Movie theaters in South Korea

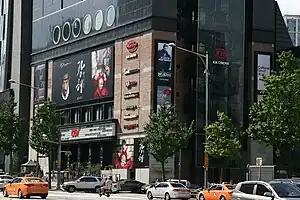
A CGV Theatre in Gangnam (2012)

Korea was liberated in 1945, although it was immediately divided into northern and southern occupation zones. This eventually led to the 1950–1953 Korean War. These events had significant impact on the film industry. Poverty was rife after the war, which led to a glut in the film industry. As a result, public entertainment was often limited to either foreign films or original theatre productions. This led to the rise of Changgeuk, a genre of Korean opera.